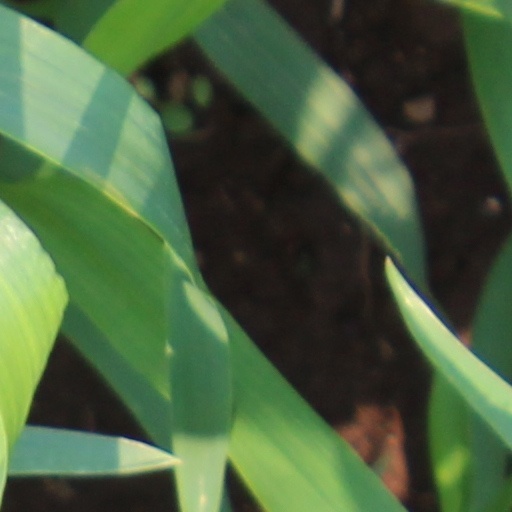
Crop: wheat